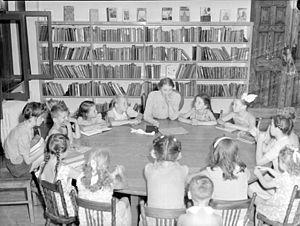
Une éducatrice raconte une histoire à des d'enfants assis autour d'une table circulaire dans une bibliothèque publique du quartier Notre-Dame-de-Grâce à Montréal